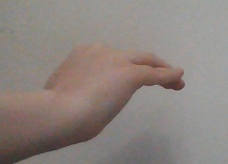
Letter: haa